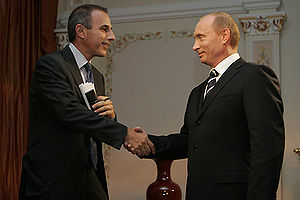
Today (NBC-program)
Matt Lauer & Vladimir Putin G8-meeting St Petersburg.
Today, normalt kaldet The Today Show, er et amerikansk tv-nyhedsformidlings og -talk show, som vises alle ugens formiddage på NBCs tv-net.